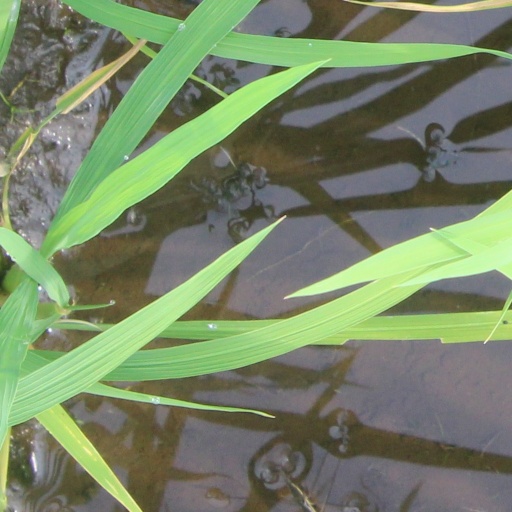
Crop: rice